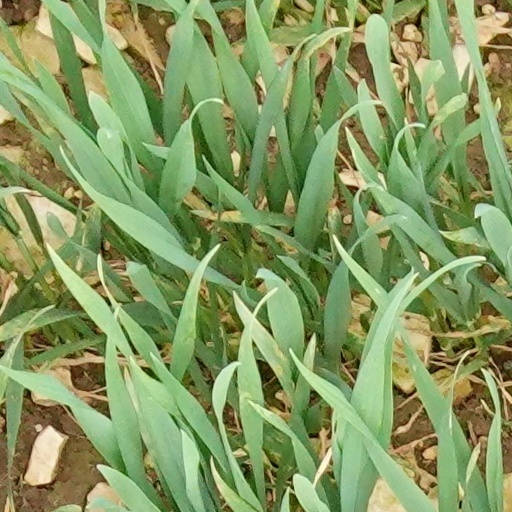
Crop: wheat